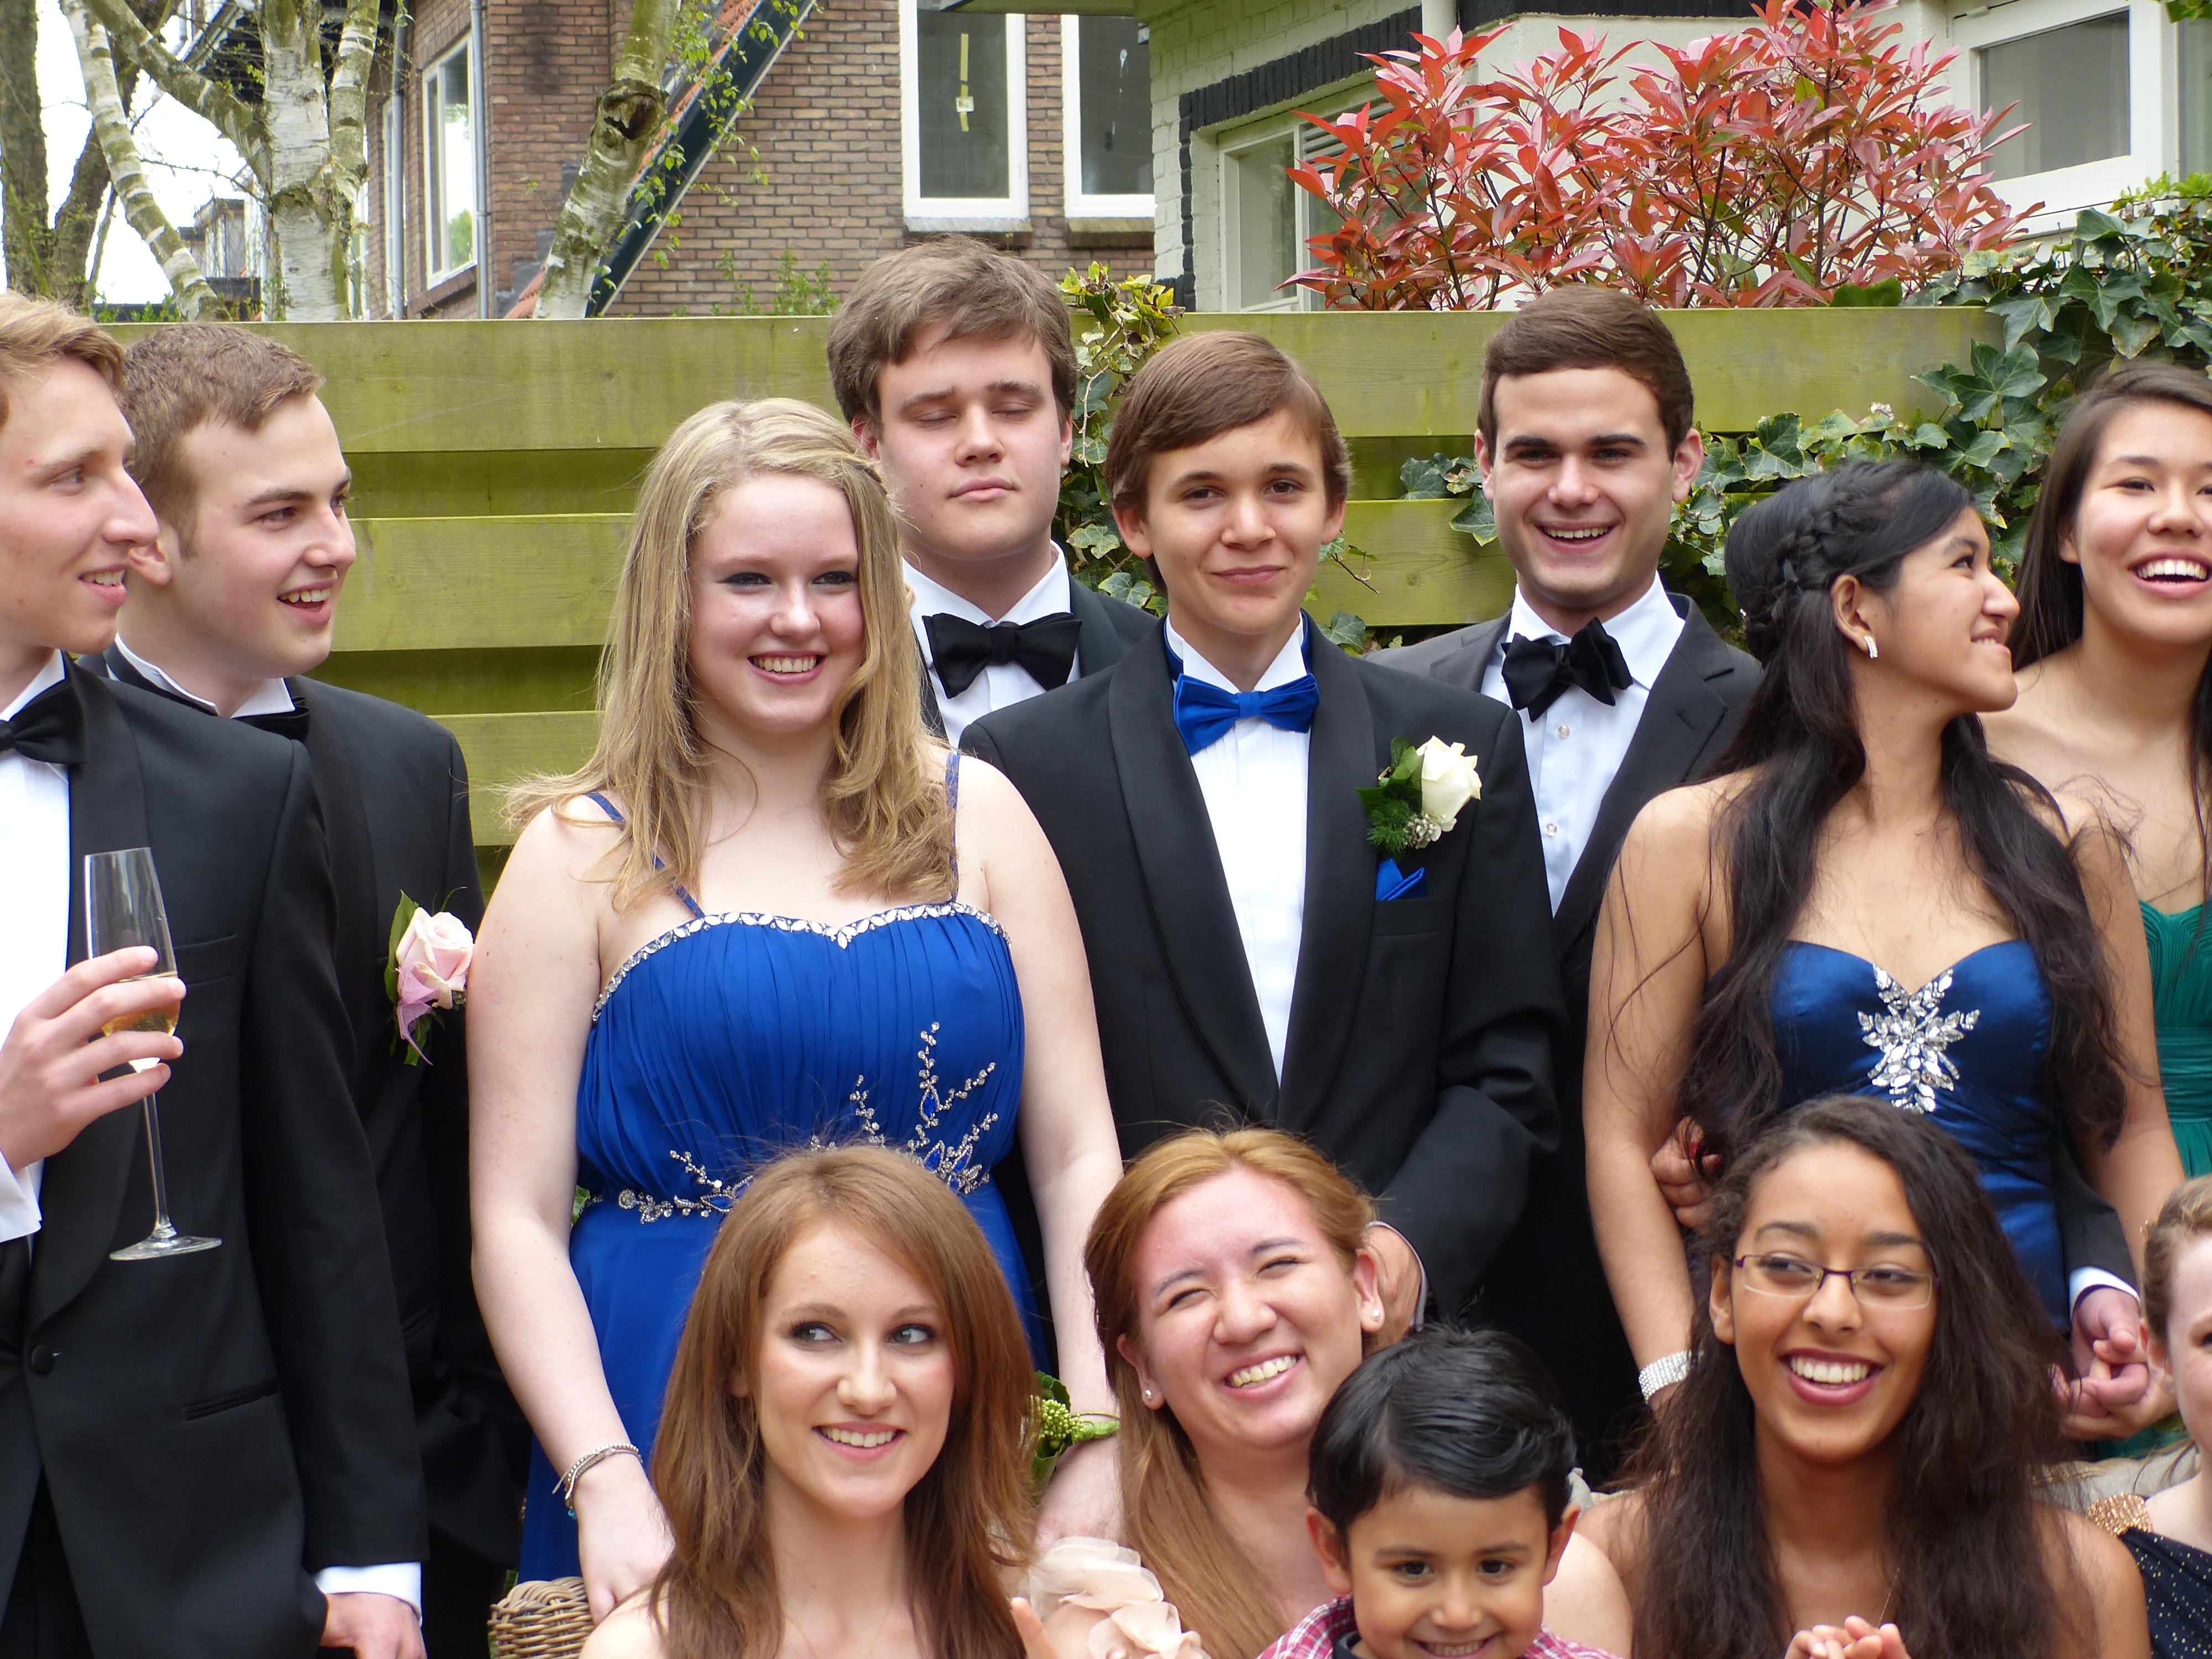
people, team, party, highschool, prom